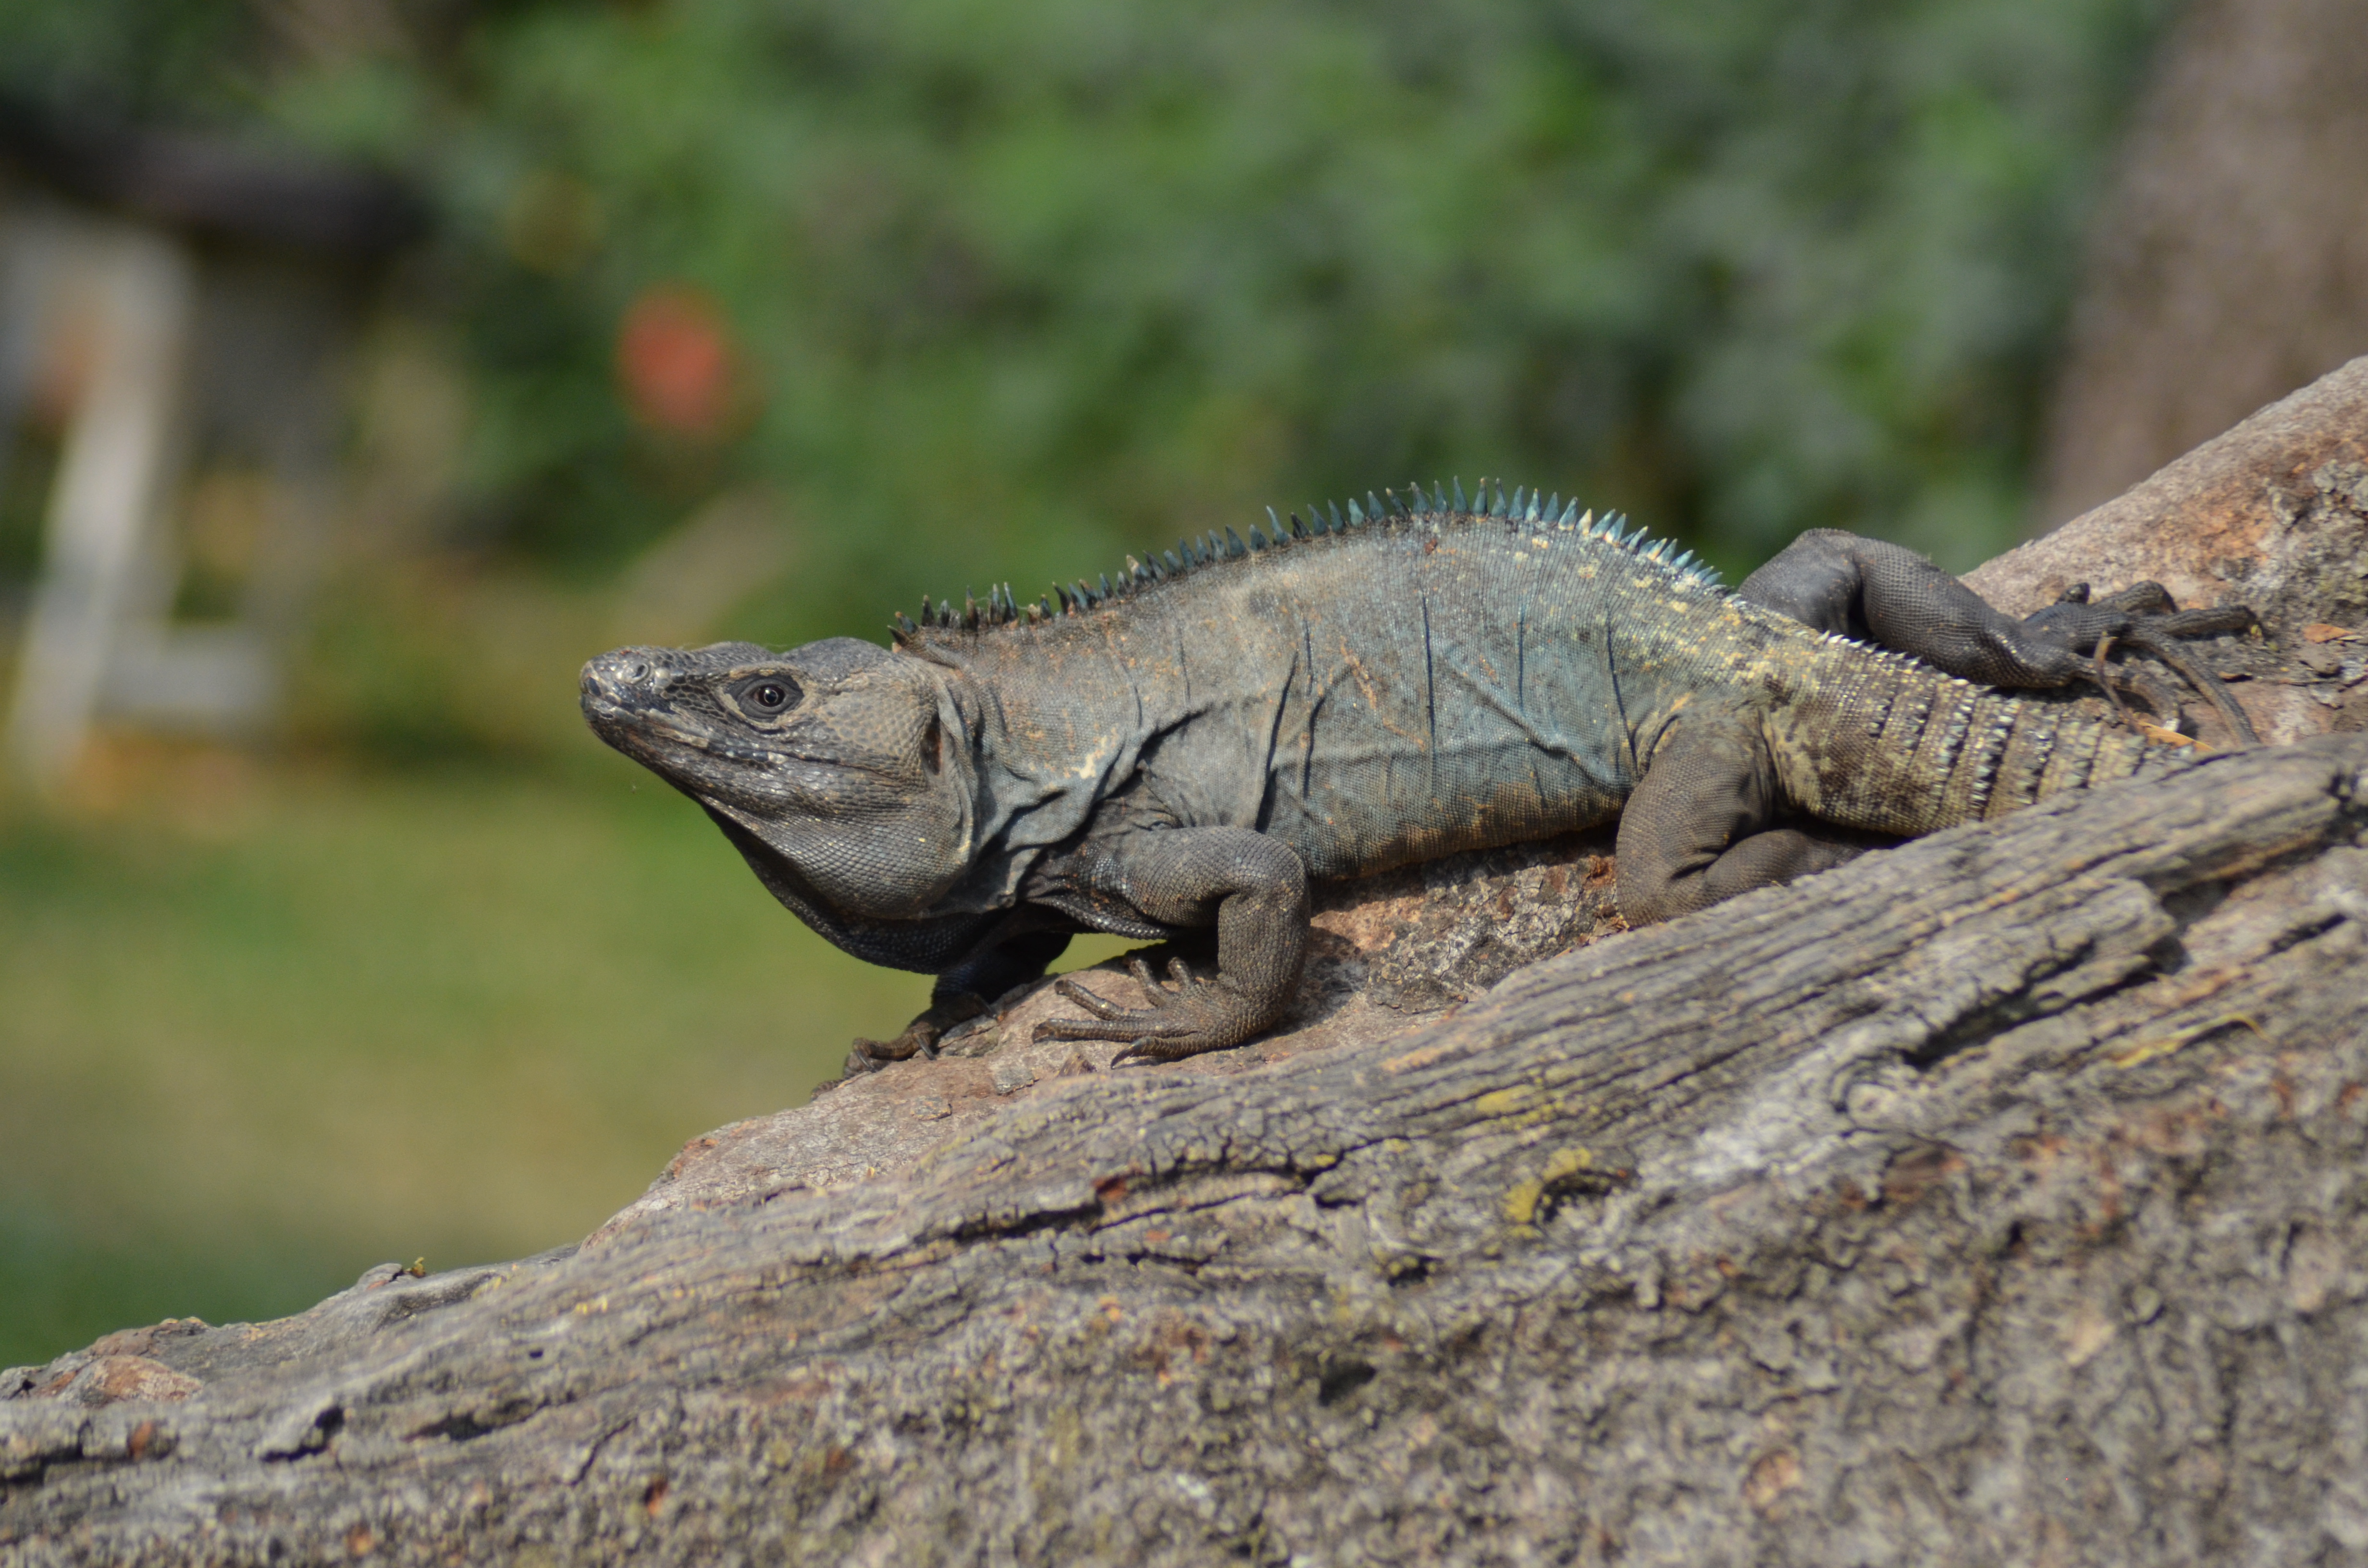
reptile, iguana, animals, vertebrate, iguania, lizard, scaled reptile, iguanidae, terrestrial animal, adaptation, wildlife, common chameleon, dragon lizard, chameleon, green iguana, tail, claw, marine iguana